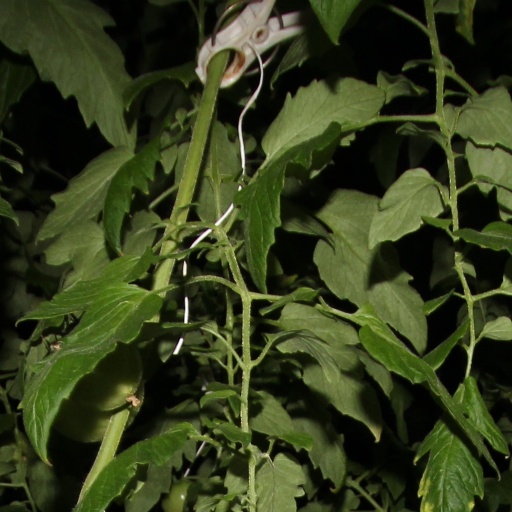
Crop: tomato